Economy of the Philippines

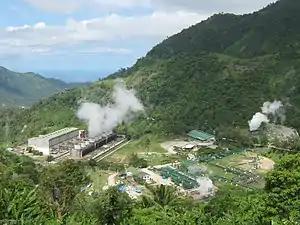
Geothermal power station in Negros Oriental

The Philippines is rich in mineral and geothermal energy resources. In 2019, it produced of electricity from geothermal sources (1928 / 25531 * 100 round 2% of total electricity production). A 1989 discovery of natural gas reserves in the Malampaya oil fields off the island of Palawan is being used to generate electricity in three gas-powered plants. Philippine gold, nickel, copper, palladium and chromite deposits are among the largest in the world. Other important minerals include silver, coal, gypsum, and sulphur. Significant deposits of clay, limestone, marble, silica, and phosphate exist.